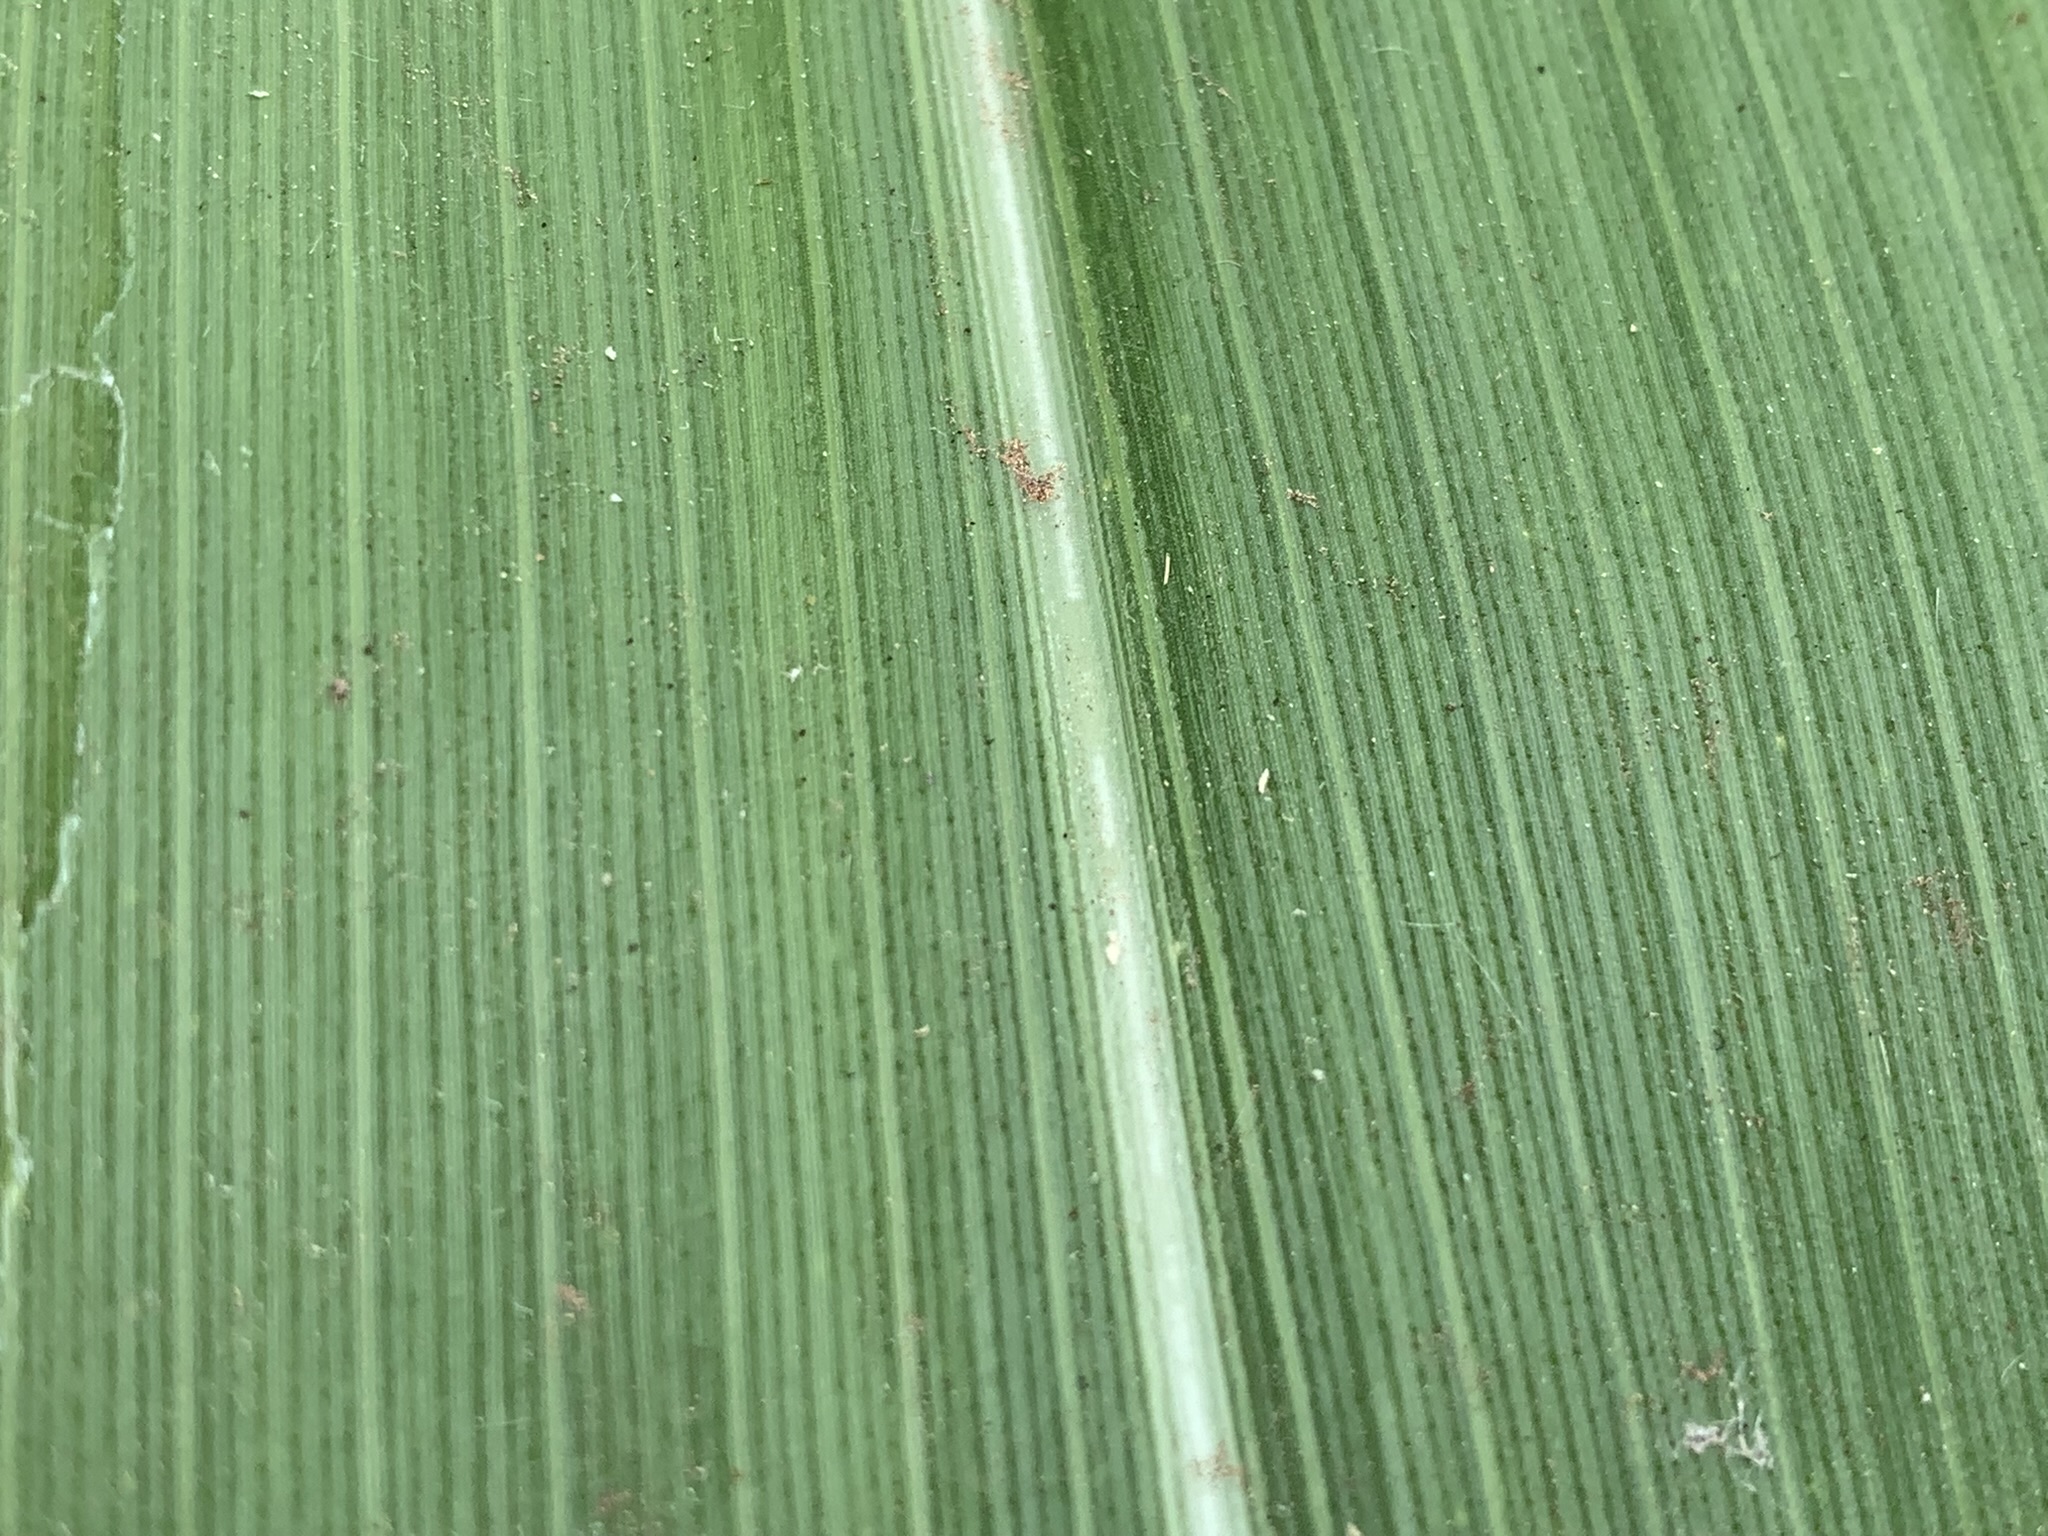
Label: Healthy